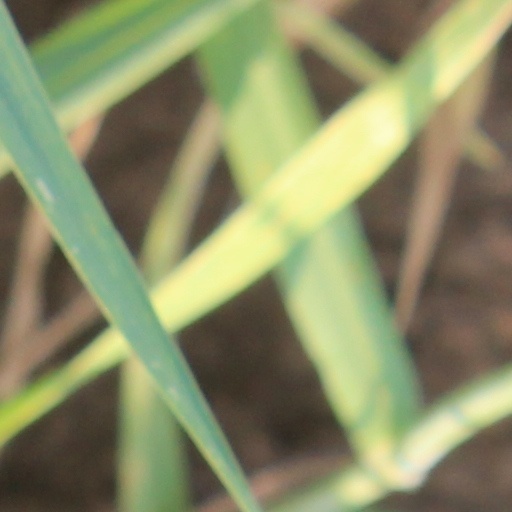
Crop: wheat